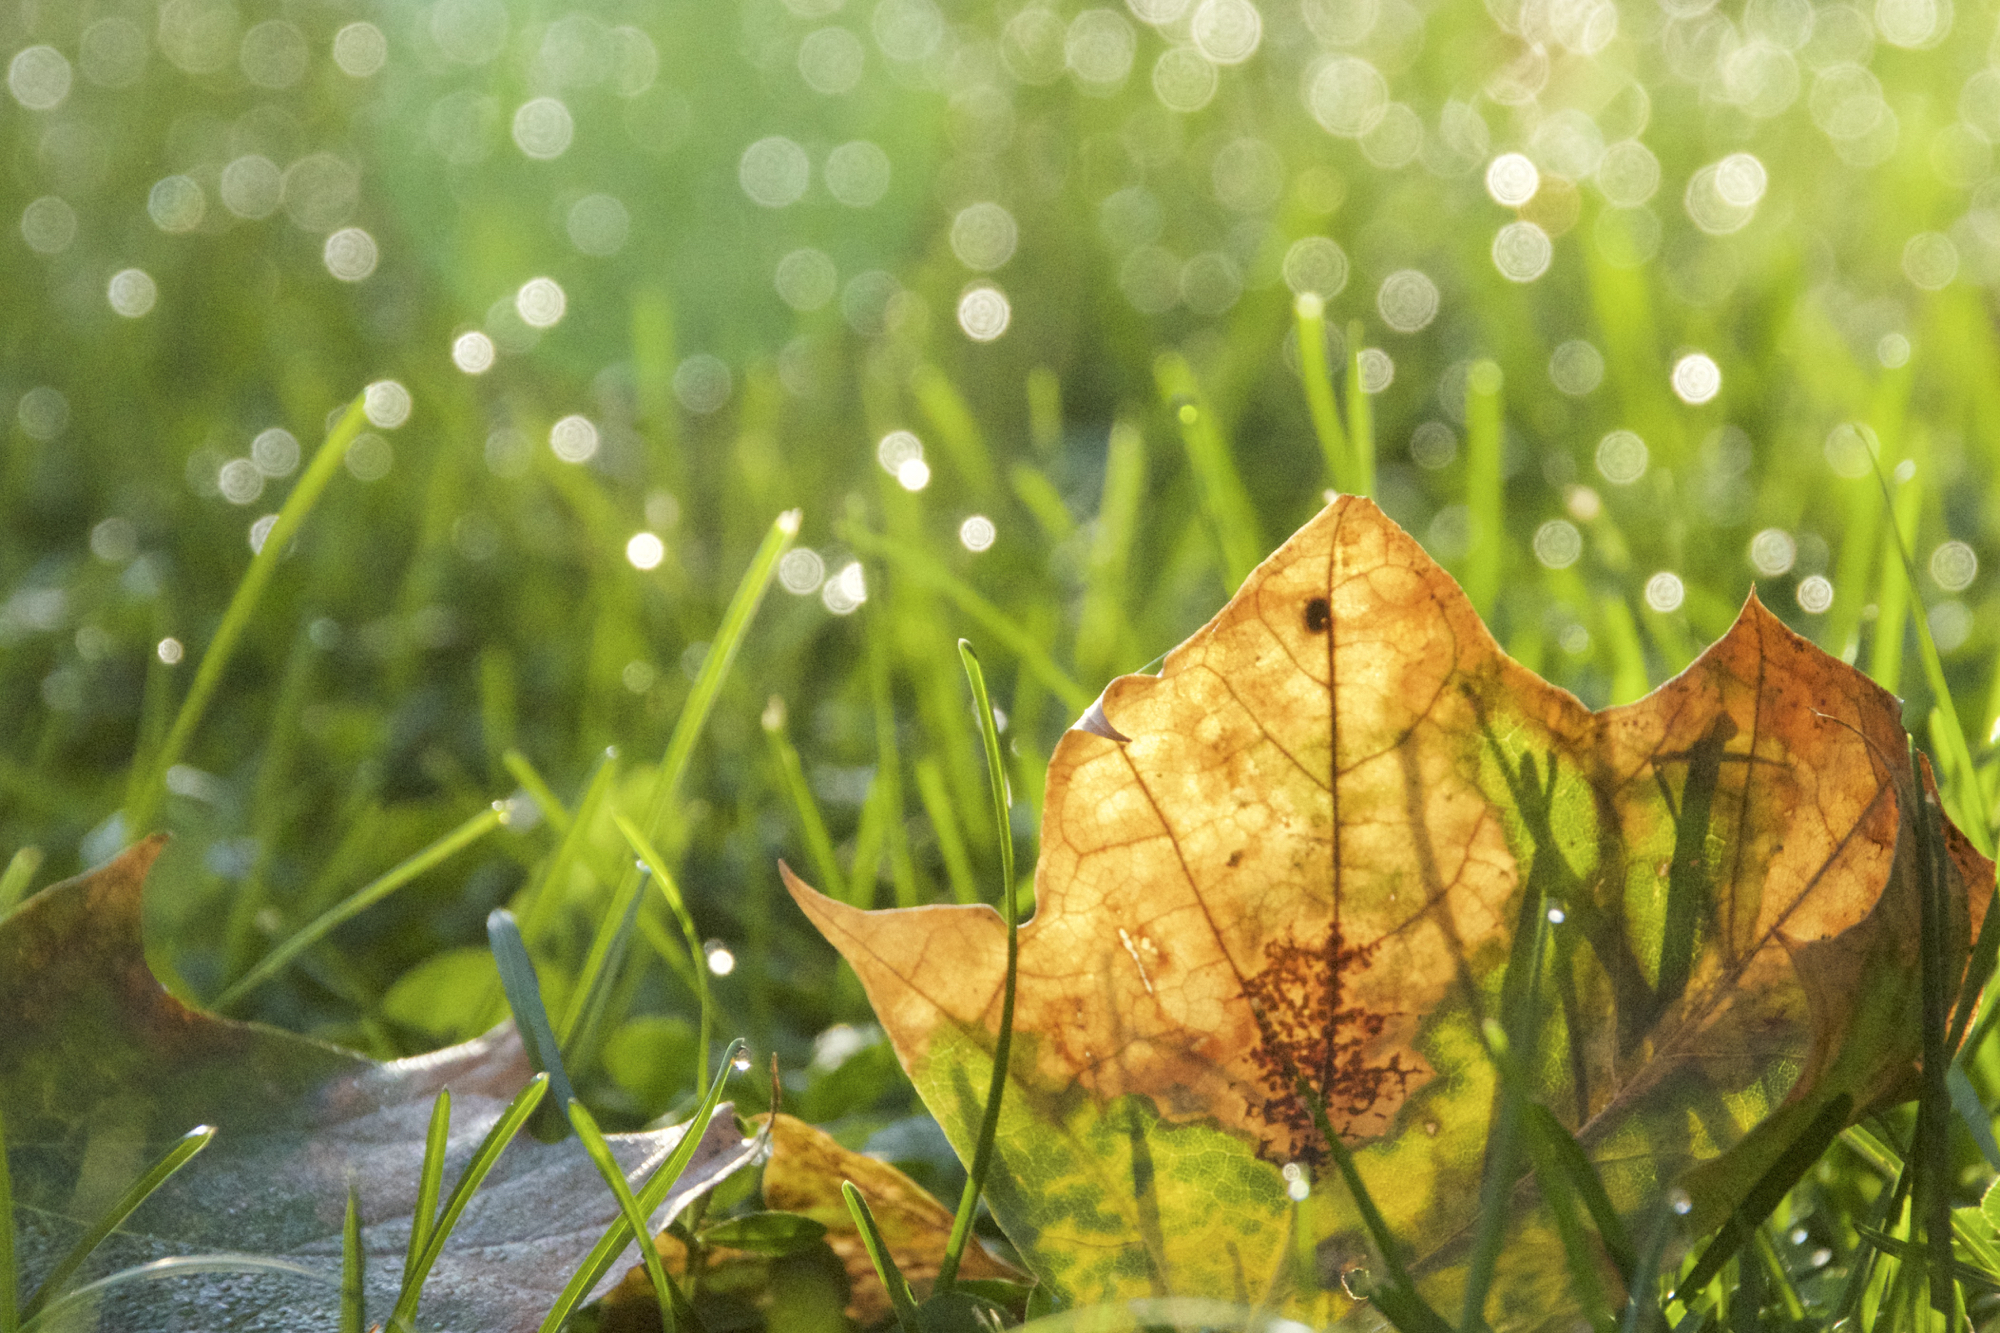
tree, nature, grass, branch, dew, plant, lawn, photography, meadow, sunlight, leaf, flower, green, autumn, botany, flora, fauna, close up, odc, wetgrass, macro photography